Welcoming the Icon

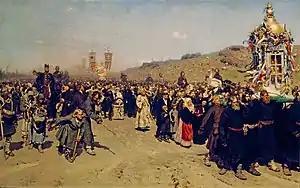
I. Е. Repin. "Religious Procession in Kursk Governorate" (1880–1883, State Tretyakov Gallery)

In the summer of 1876, Savitsky finally returned to Russia and settled in Dinaburg, where his sister's family lived. There, he completed the painting "Courtyard in Normandy", begun in France, and also began work on genre paintings of peasant life, among which were "I Liked Her" ("I Would Ask, but I'm Afraid"), "Goats", and "Fireburnt" ("Fire in the Village"). To earn a living, Savitsky also collaborated with illustrated magazines such as "Vsemirnaya Illyustratsiya", "Pchela", "Khudozhestvenniy Zhurnal", and others. In April 1877, the Russo-Turkish War broke out, during which Savitsky's sister's husband, Officer Sazanovich, was killed. In response to these events, Savitsky created his next major works: "Welcoming the Icon" (1878) and "To War" (the first version finished in 1880, the second in 1888). It is probable, that in 1877 and early 1878, the artist devoted most of his creative efforts to working on the canvas "Welcoming the Icon", but no reliable information about this activity has survived. The author of the 1959 monograph on Savitsky’s life and work, Elena Levenfish, wrote: "By a strange, inexplicable coincidence of circumstances, no information about the artist’s work on this idea has survived. It is difficult to imagine that, in this case, he changed his creative method and worked without preparatory studies with models and sketches. However, up to the present time, it has not been possible to find either artistic or written evidence of Savitsky’s work on this canvas".